Sant'Andrea delle Dame, Naples

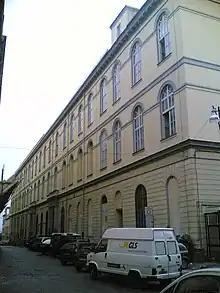
Exterior

Sant'Andrea delle Dame was an Augustinian monastery church dedicated to Saint Andrew with associated cloister and monastic buildings in Naples. The monastic buildings later became one of the buildings of the Università degli studi di Napoli and - after the establishment of the medicine faculty of the Università degli Studi della Campania Luigi Vanvitelli - now house that faculty's Naples headquarters.